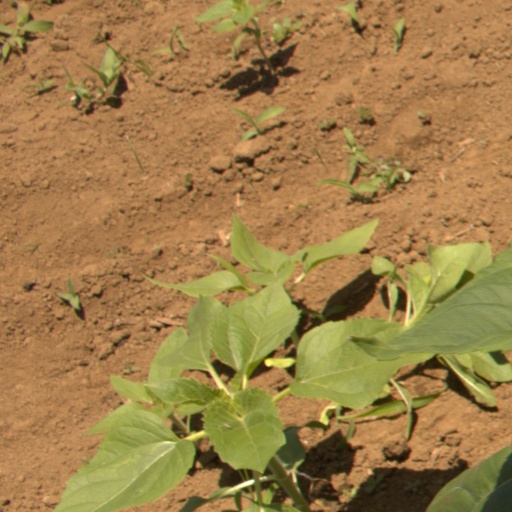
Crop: Jerusalem artichoke